Larry and the Meaning of Life

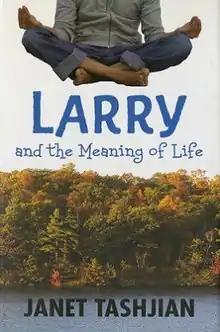
First edition

Larry and the Meaning of Life is the third installment in author Janet Tashjian's novel series about anti-consumerist Internet celebrity Josh "Larry" Swensen. It is the sequel to "The Gospel According to Larry" and "Vote for Larry". It was released on September 16, 2008.